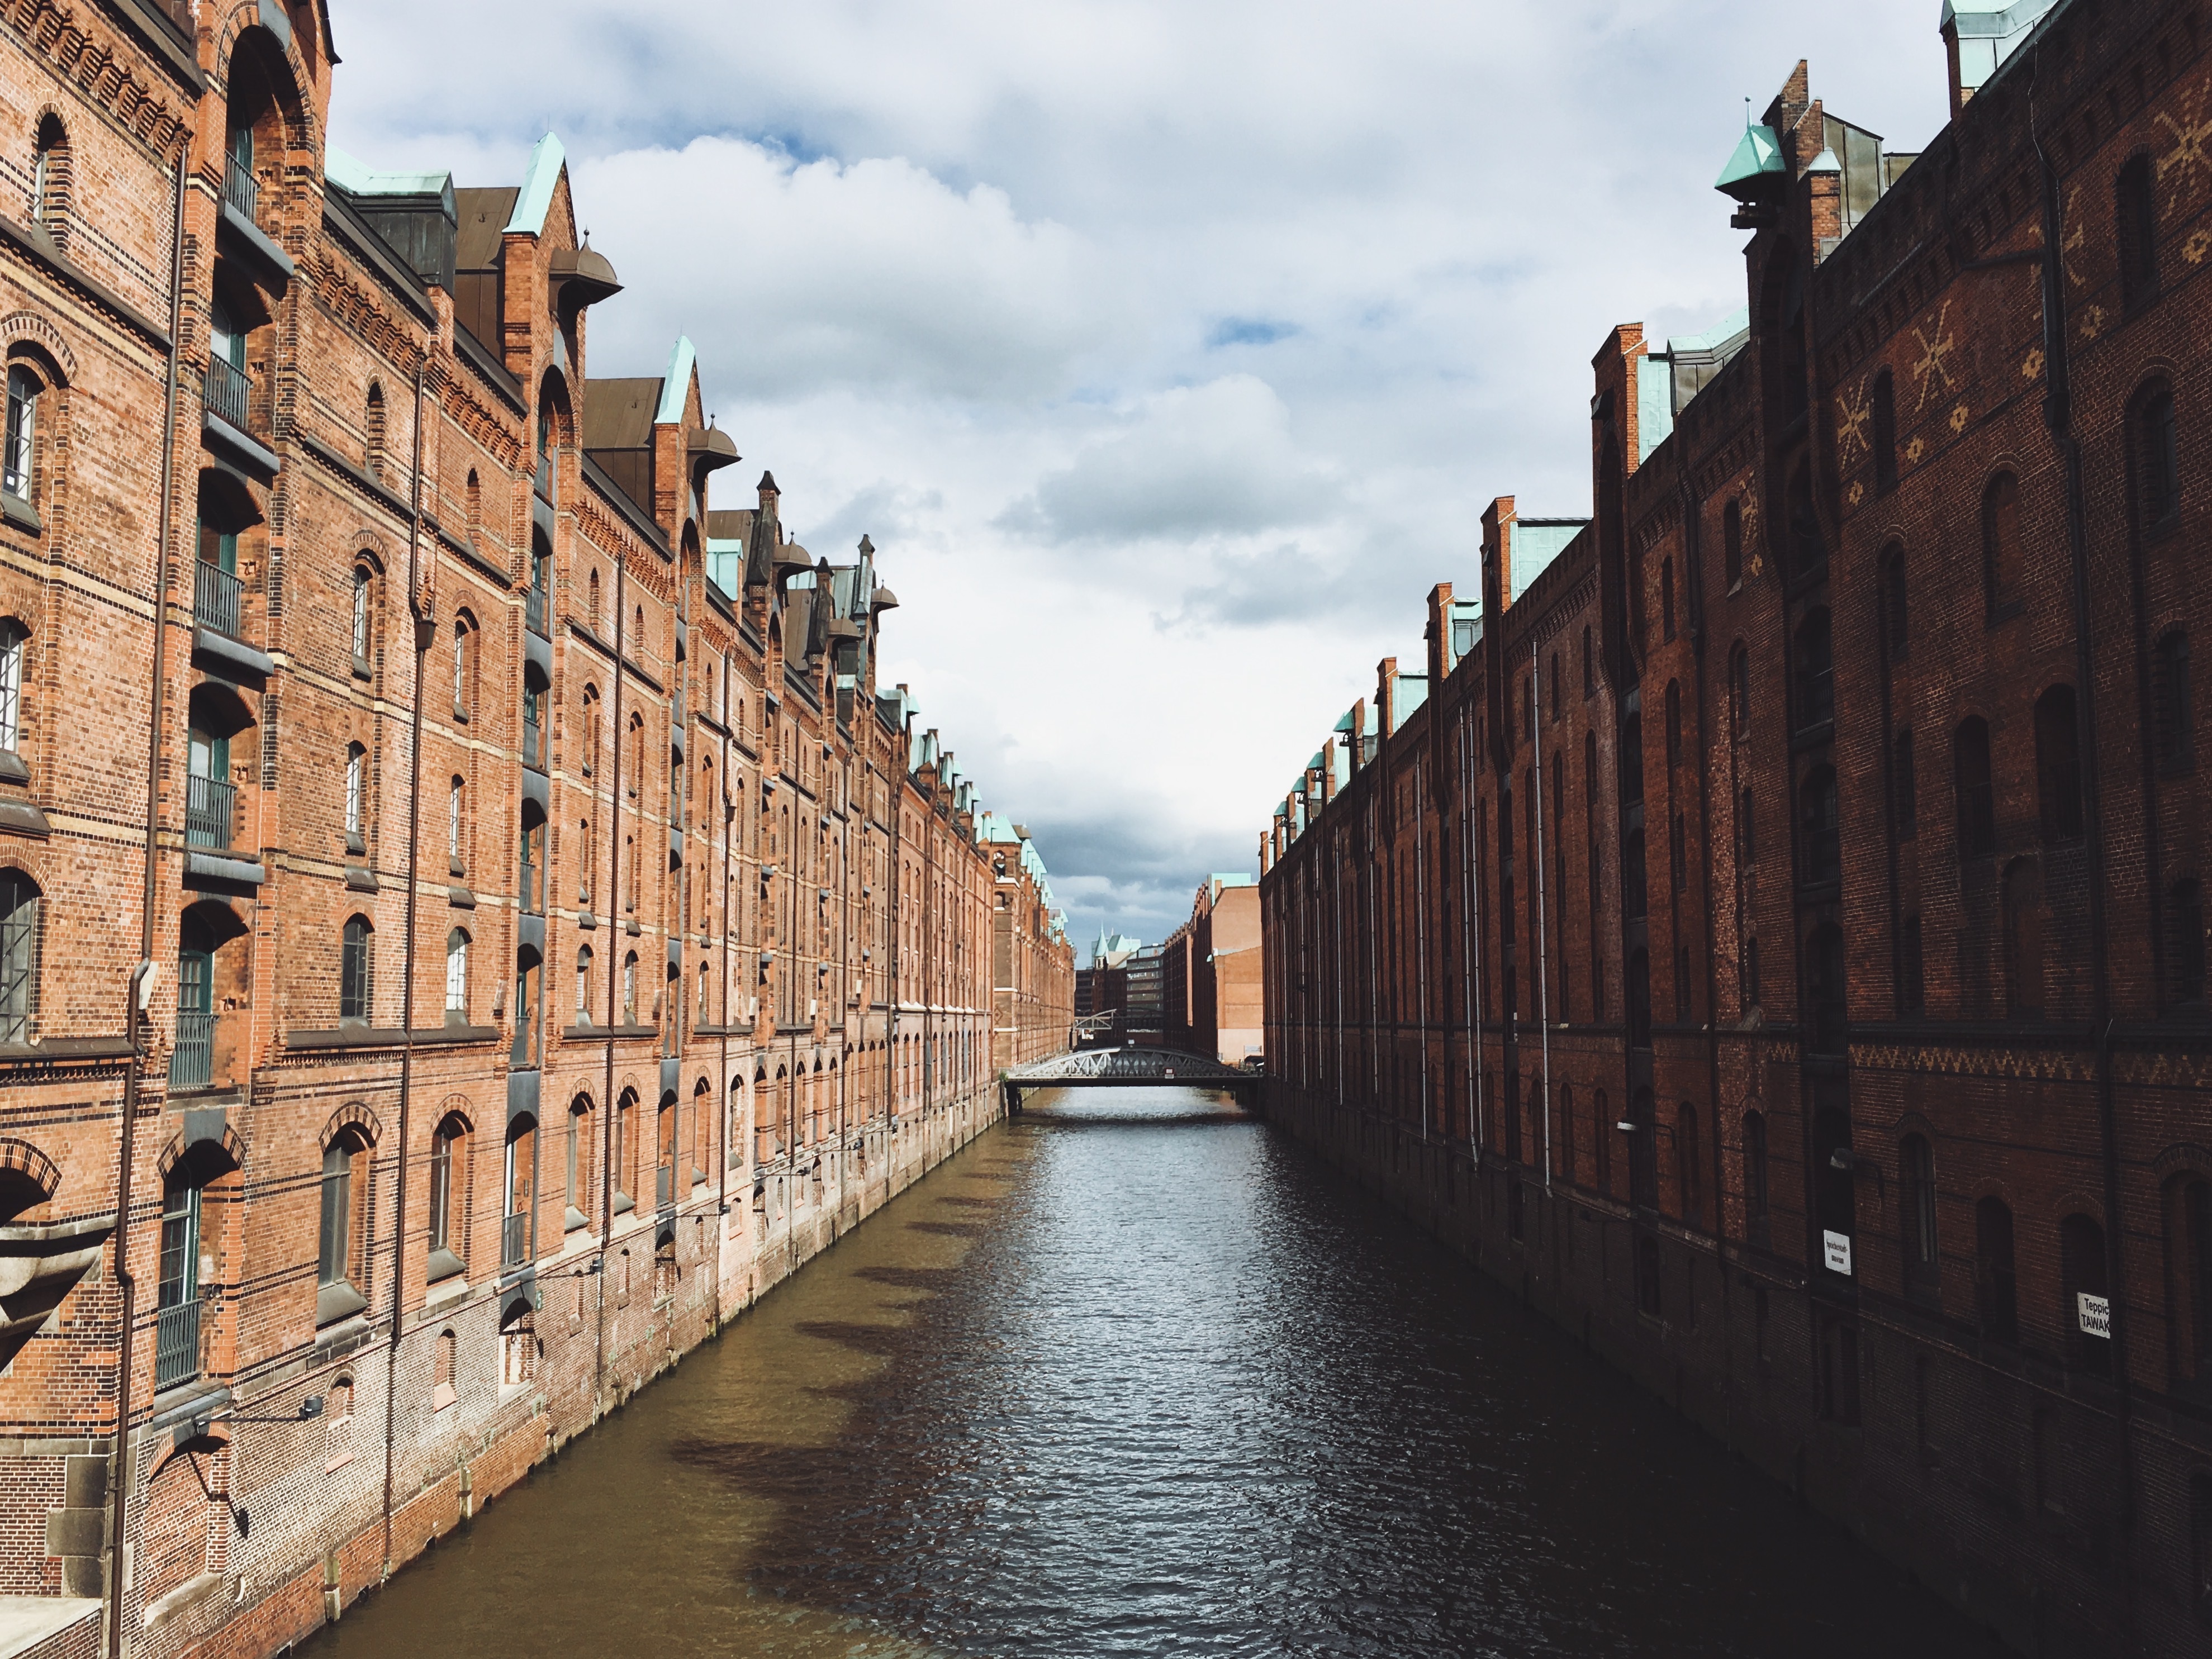
architecture, bridge, town, building, wall, river, canal, walkway, exterior, waterway, warehouse